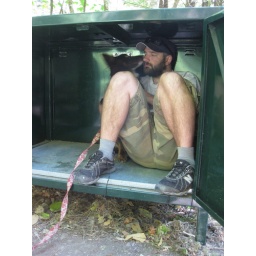
John and Indy in the bear box